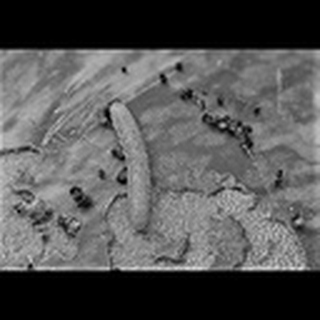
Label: cotton_army_worm